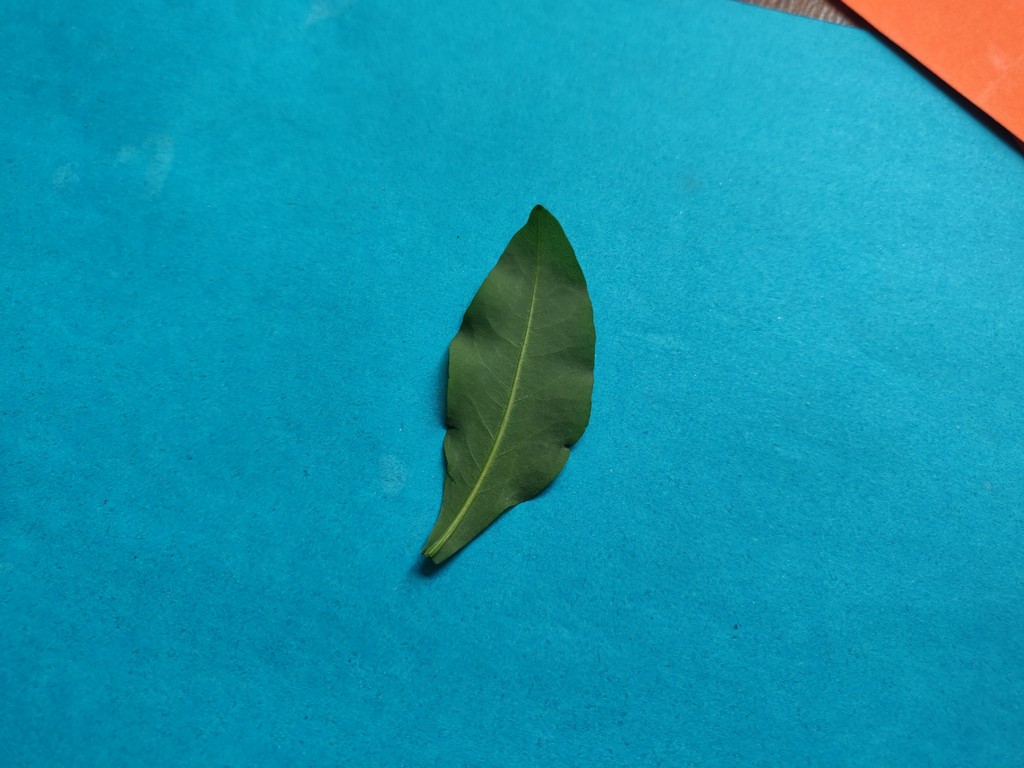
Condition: Healthy
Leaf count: single
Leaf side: back